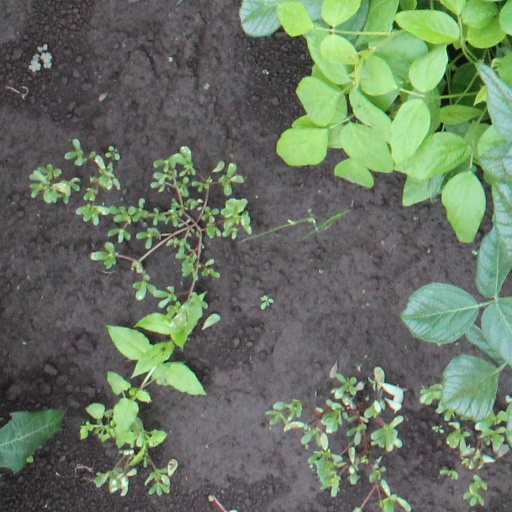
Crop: soybean